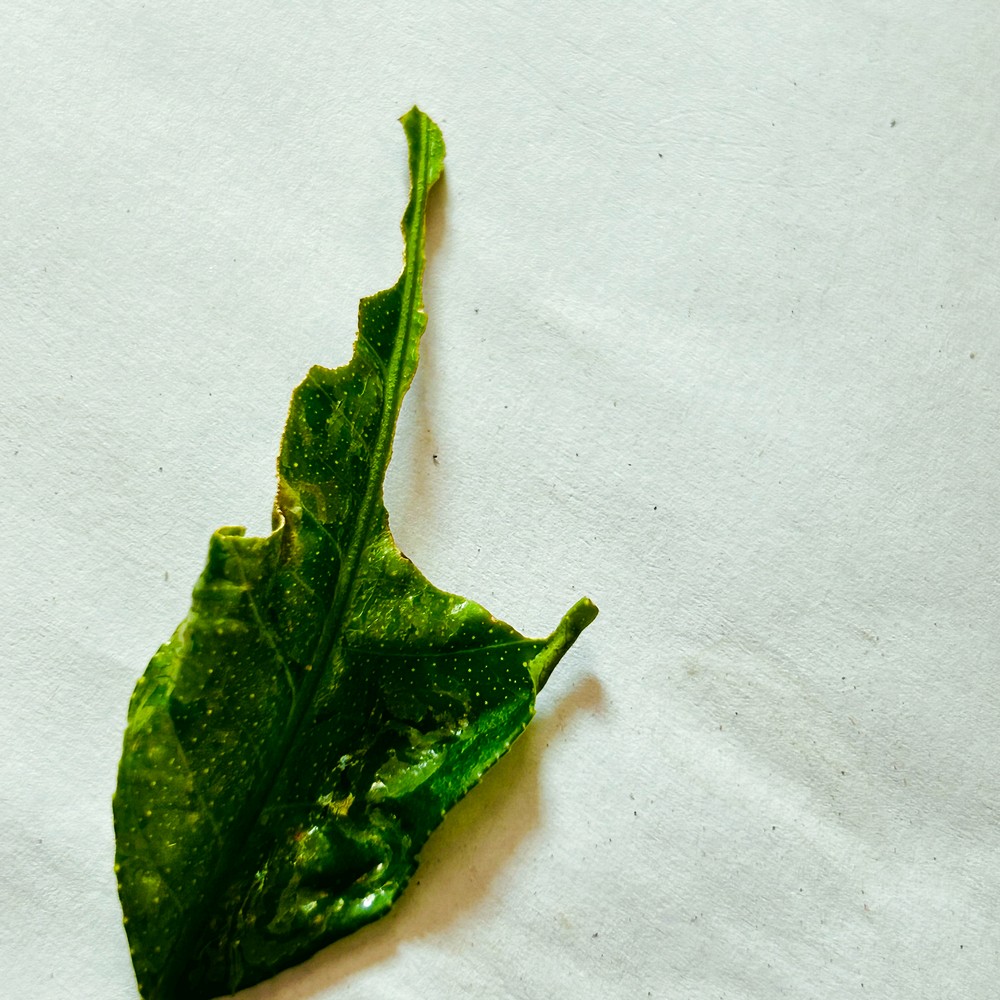
Label: Deficiency Leaf